Millennial Choirs & Orchestras

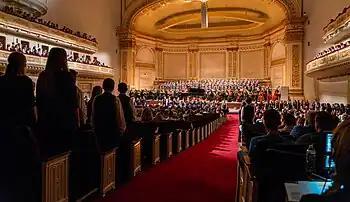
MCO performing in historic Carnegie Hall in NYC, NY, on July 13, 2019

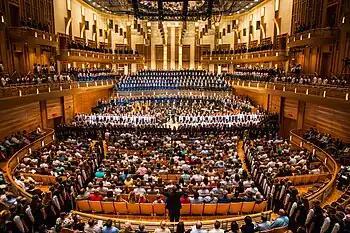
MCO performing in The Music Center at Strathmore in North Bethesda, MD, on June 24, 2016

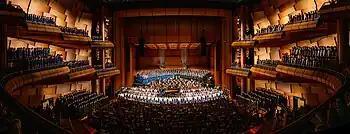
Arizona MCO performing at the Mesa Arts Center in April 2019

The choirs of MCO consist of singers ranging from age four through adult. The ensembles are constructed as follows: